Thomas Prestbury

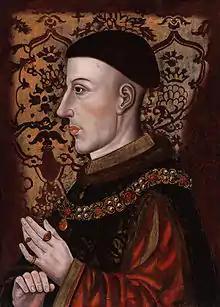
King Henry V, by unknown artist.

Prestbury's career as Chancellor of the University of Oxford has been the subject of considerable revision by historians in recent years. The traditional view was that he was Chancellor in 1393–94 and 1409–10. It was discovered that his activity as chancellor went on after the years 1409–10, a fact recorded by Thorold Rogers as long ago as 1904. Martin Heale's 2015 biography for ODNB reflects more recent views in casting severe doubt on the first term of office while allowing for a term of almost two years from July 1409. Prestbury's academic interests seem to have remained strong. During this period he was awarded a doctorate in theology by the university. He was later, in 1413, to secure two rooms in Gloucester College, Oxford for use by monks from his abbey.